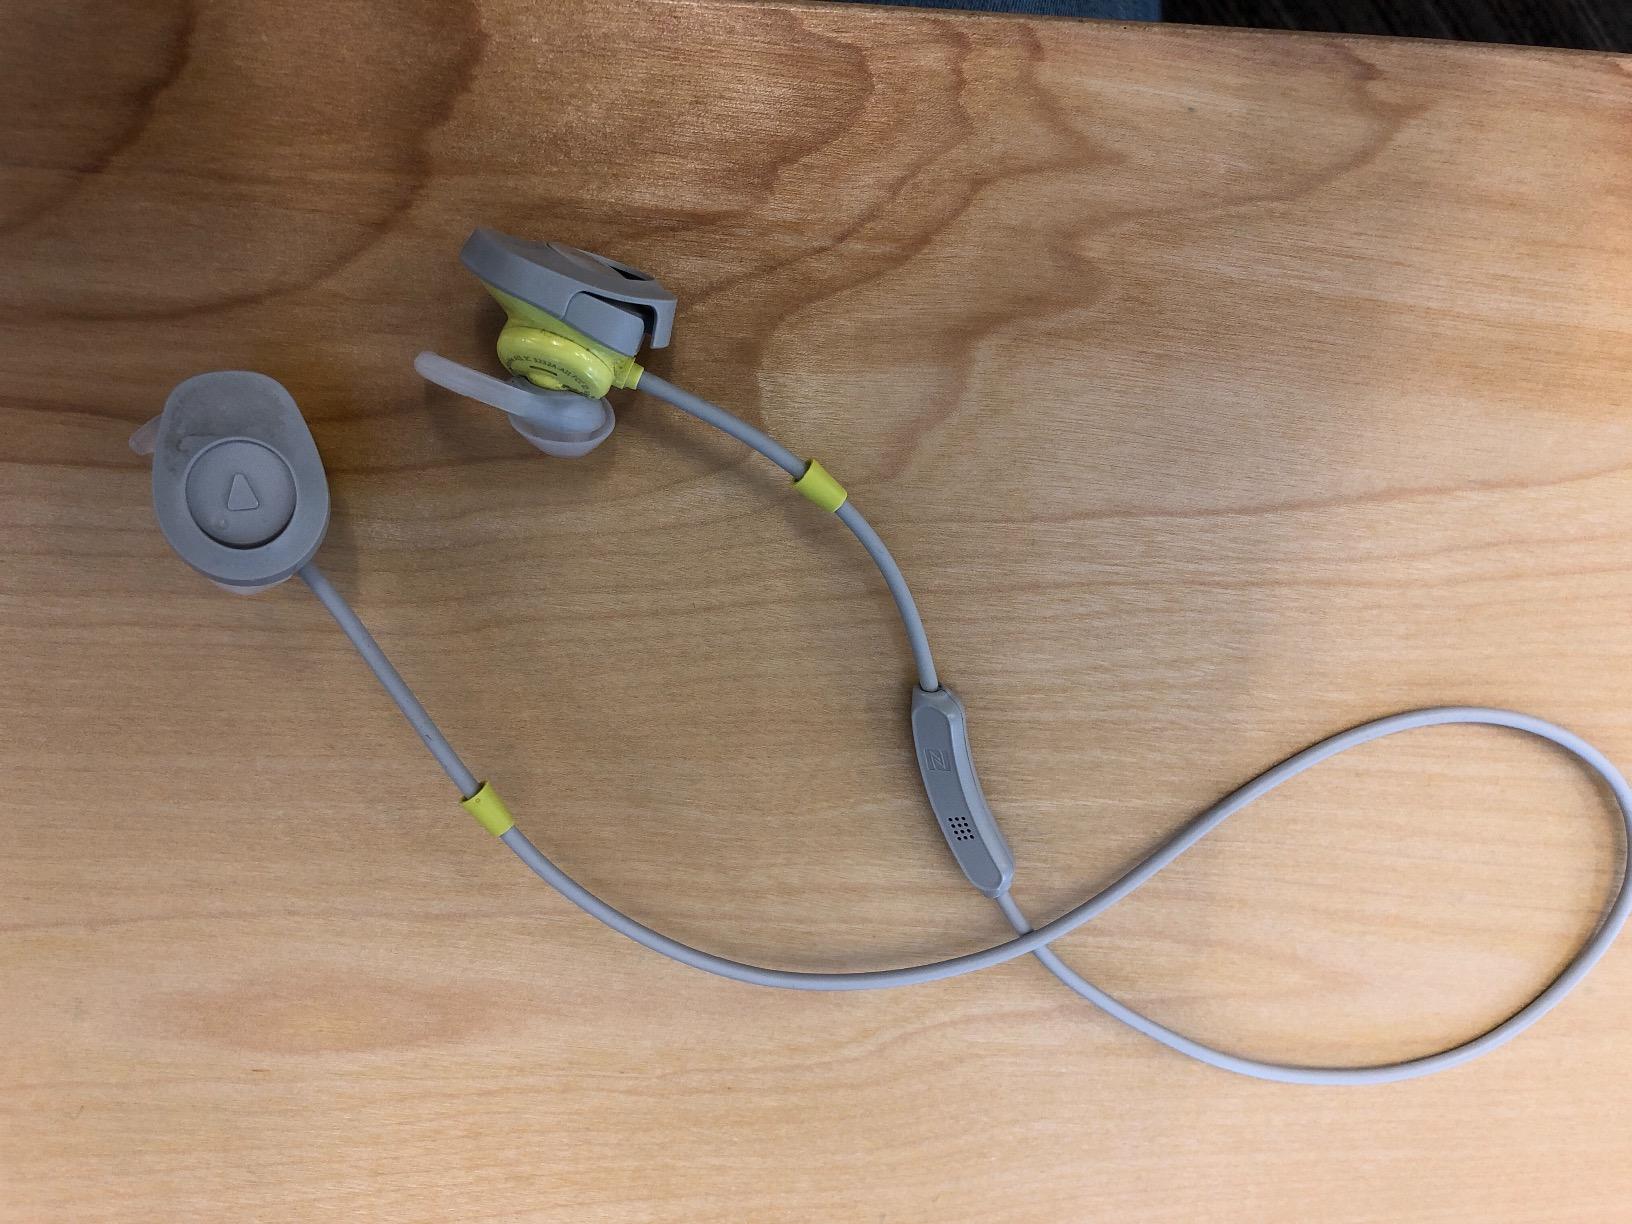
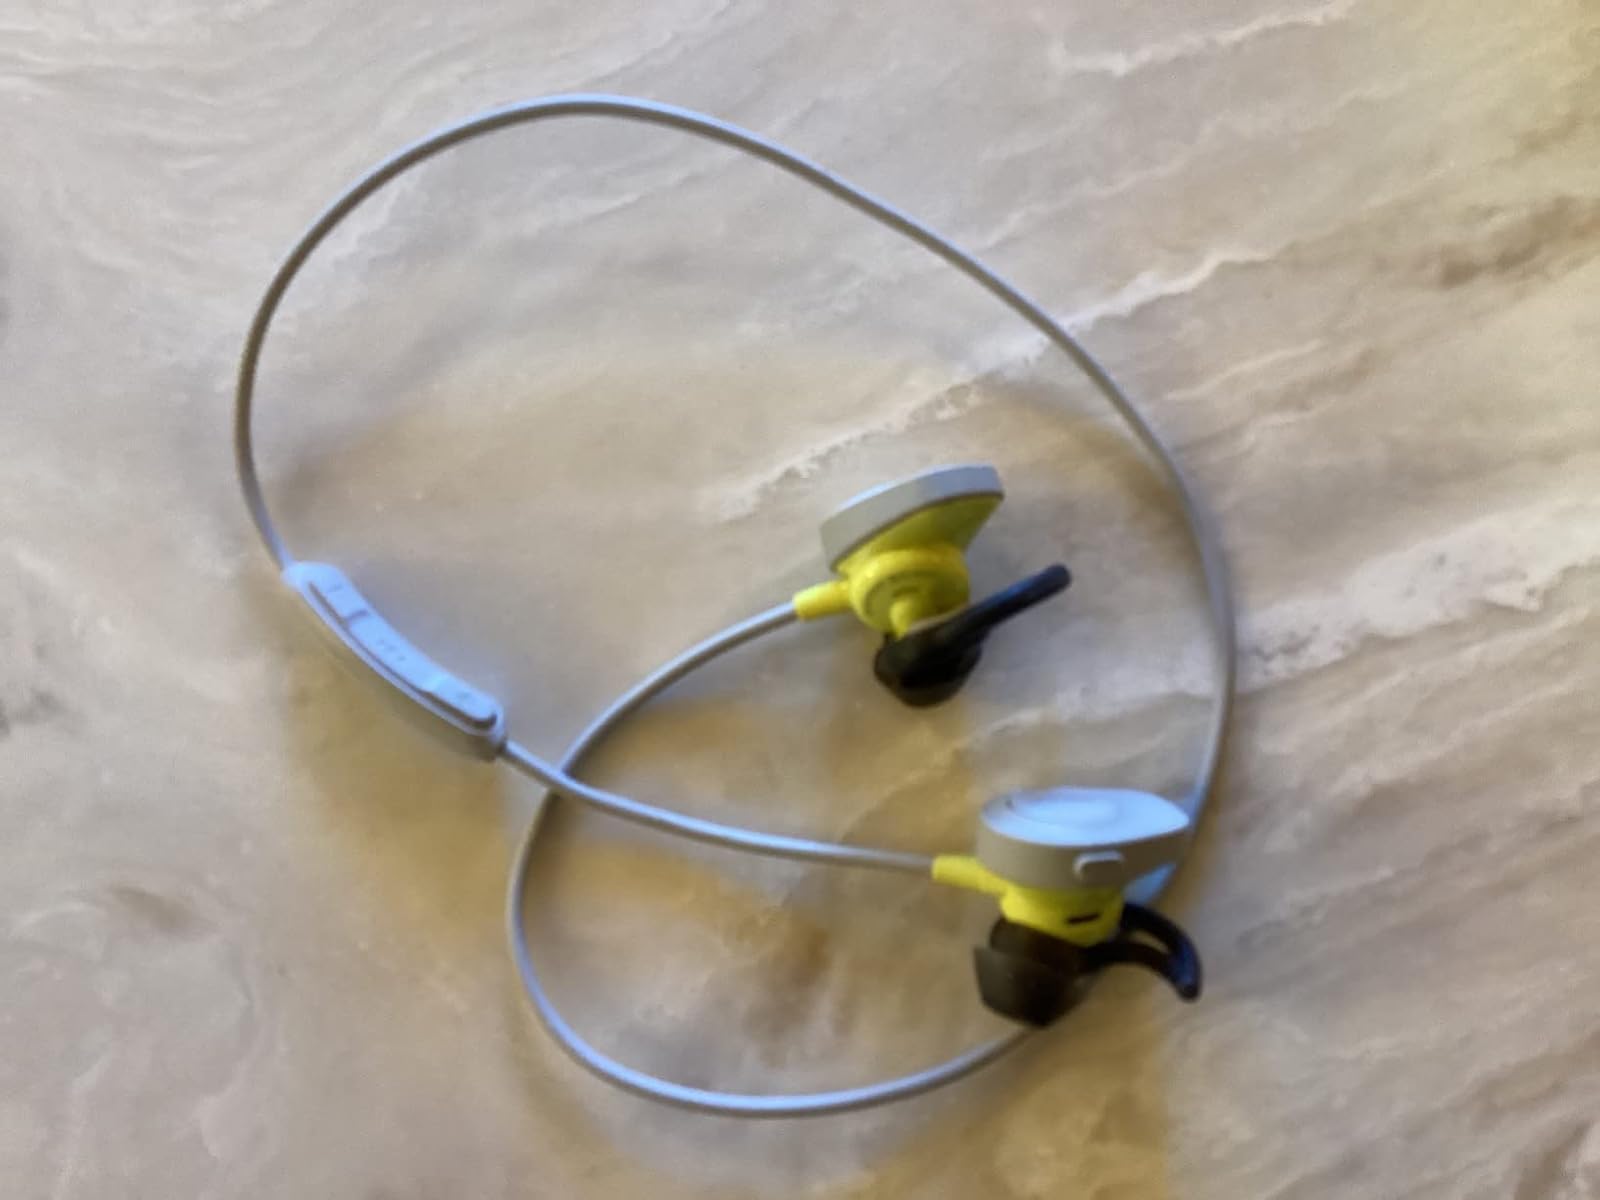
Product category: headphones
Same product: yes